Garda Síochána

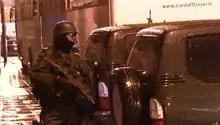
Emergency Response Unit armed with an UZI submachine gun in Dublin, 2006

In Dublin, policing remained the responsibility of the DMP (founded 1836) until it merged with the in 1925. Since then, the has been the only civil police service in the state now known as Ireland. Other police forces with limited powers are the Military Police within the Irish Defence Forces, the Airport Police Service, and Dublin Harbour Police and Dún Laoghaire Harbour Police forces.